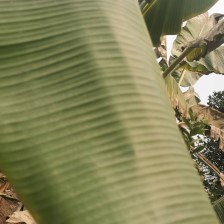
Label: healthy